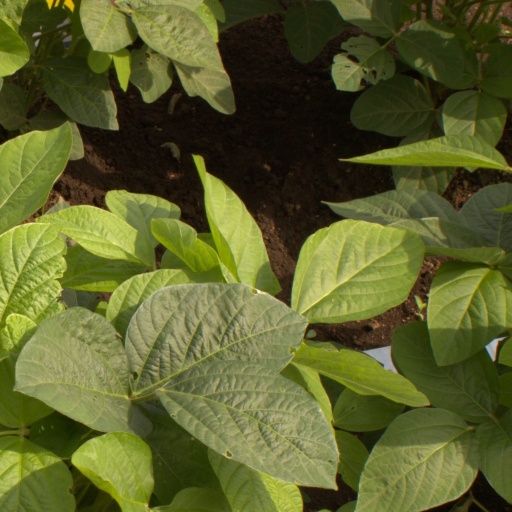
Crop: soybean